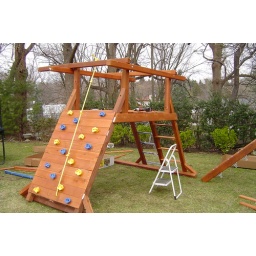
To get the rock wall rope tight, tie the top knot while the joist is near the end, then pull it back.